Tibesti Mountains

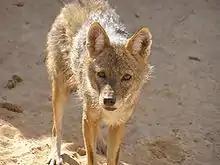
Golden jackals are present in the Tibesti

The flora in the Tibesti is Saharomontane, mixing Mediterranean, Sahara, Sahel and Afromontane vegetation. Biodiversity and endemism levels are higher in the Tibesti than in the Aïr Mountains or the Ennedi Plateau, although the vegetation's coverage is highly dependent on rainfall. Oases lie along the courses of the "enneris", such as Enneri Yebige. These oases, which are more numerous to the north and west of the range, are scattered with acacia, figs, palms and tamarisks. Most gueltas are lined with macrophytes—including smooth flatsedge and branched horsetail—and bryophytes—including "Oxyrrhynchium speciosum" and species of "Bryum". Egyptian acacia grows near these water basins. Saharan myrtle and oleander grow between elevations of in the western part of the range, while Nile tamarisk grows at similar elevations in its northern part. Downstream, where the current of the "enneris" is slower and the riverbed is deeper, there are dense thickets of Athel tamarisk and arak.